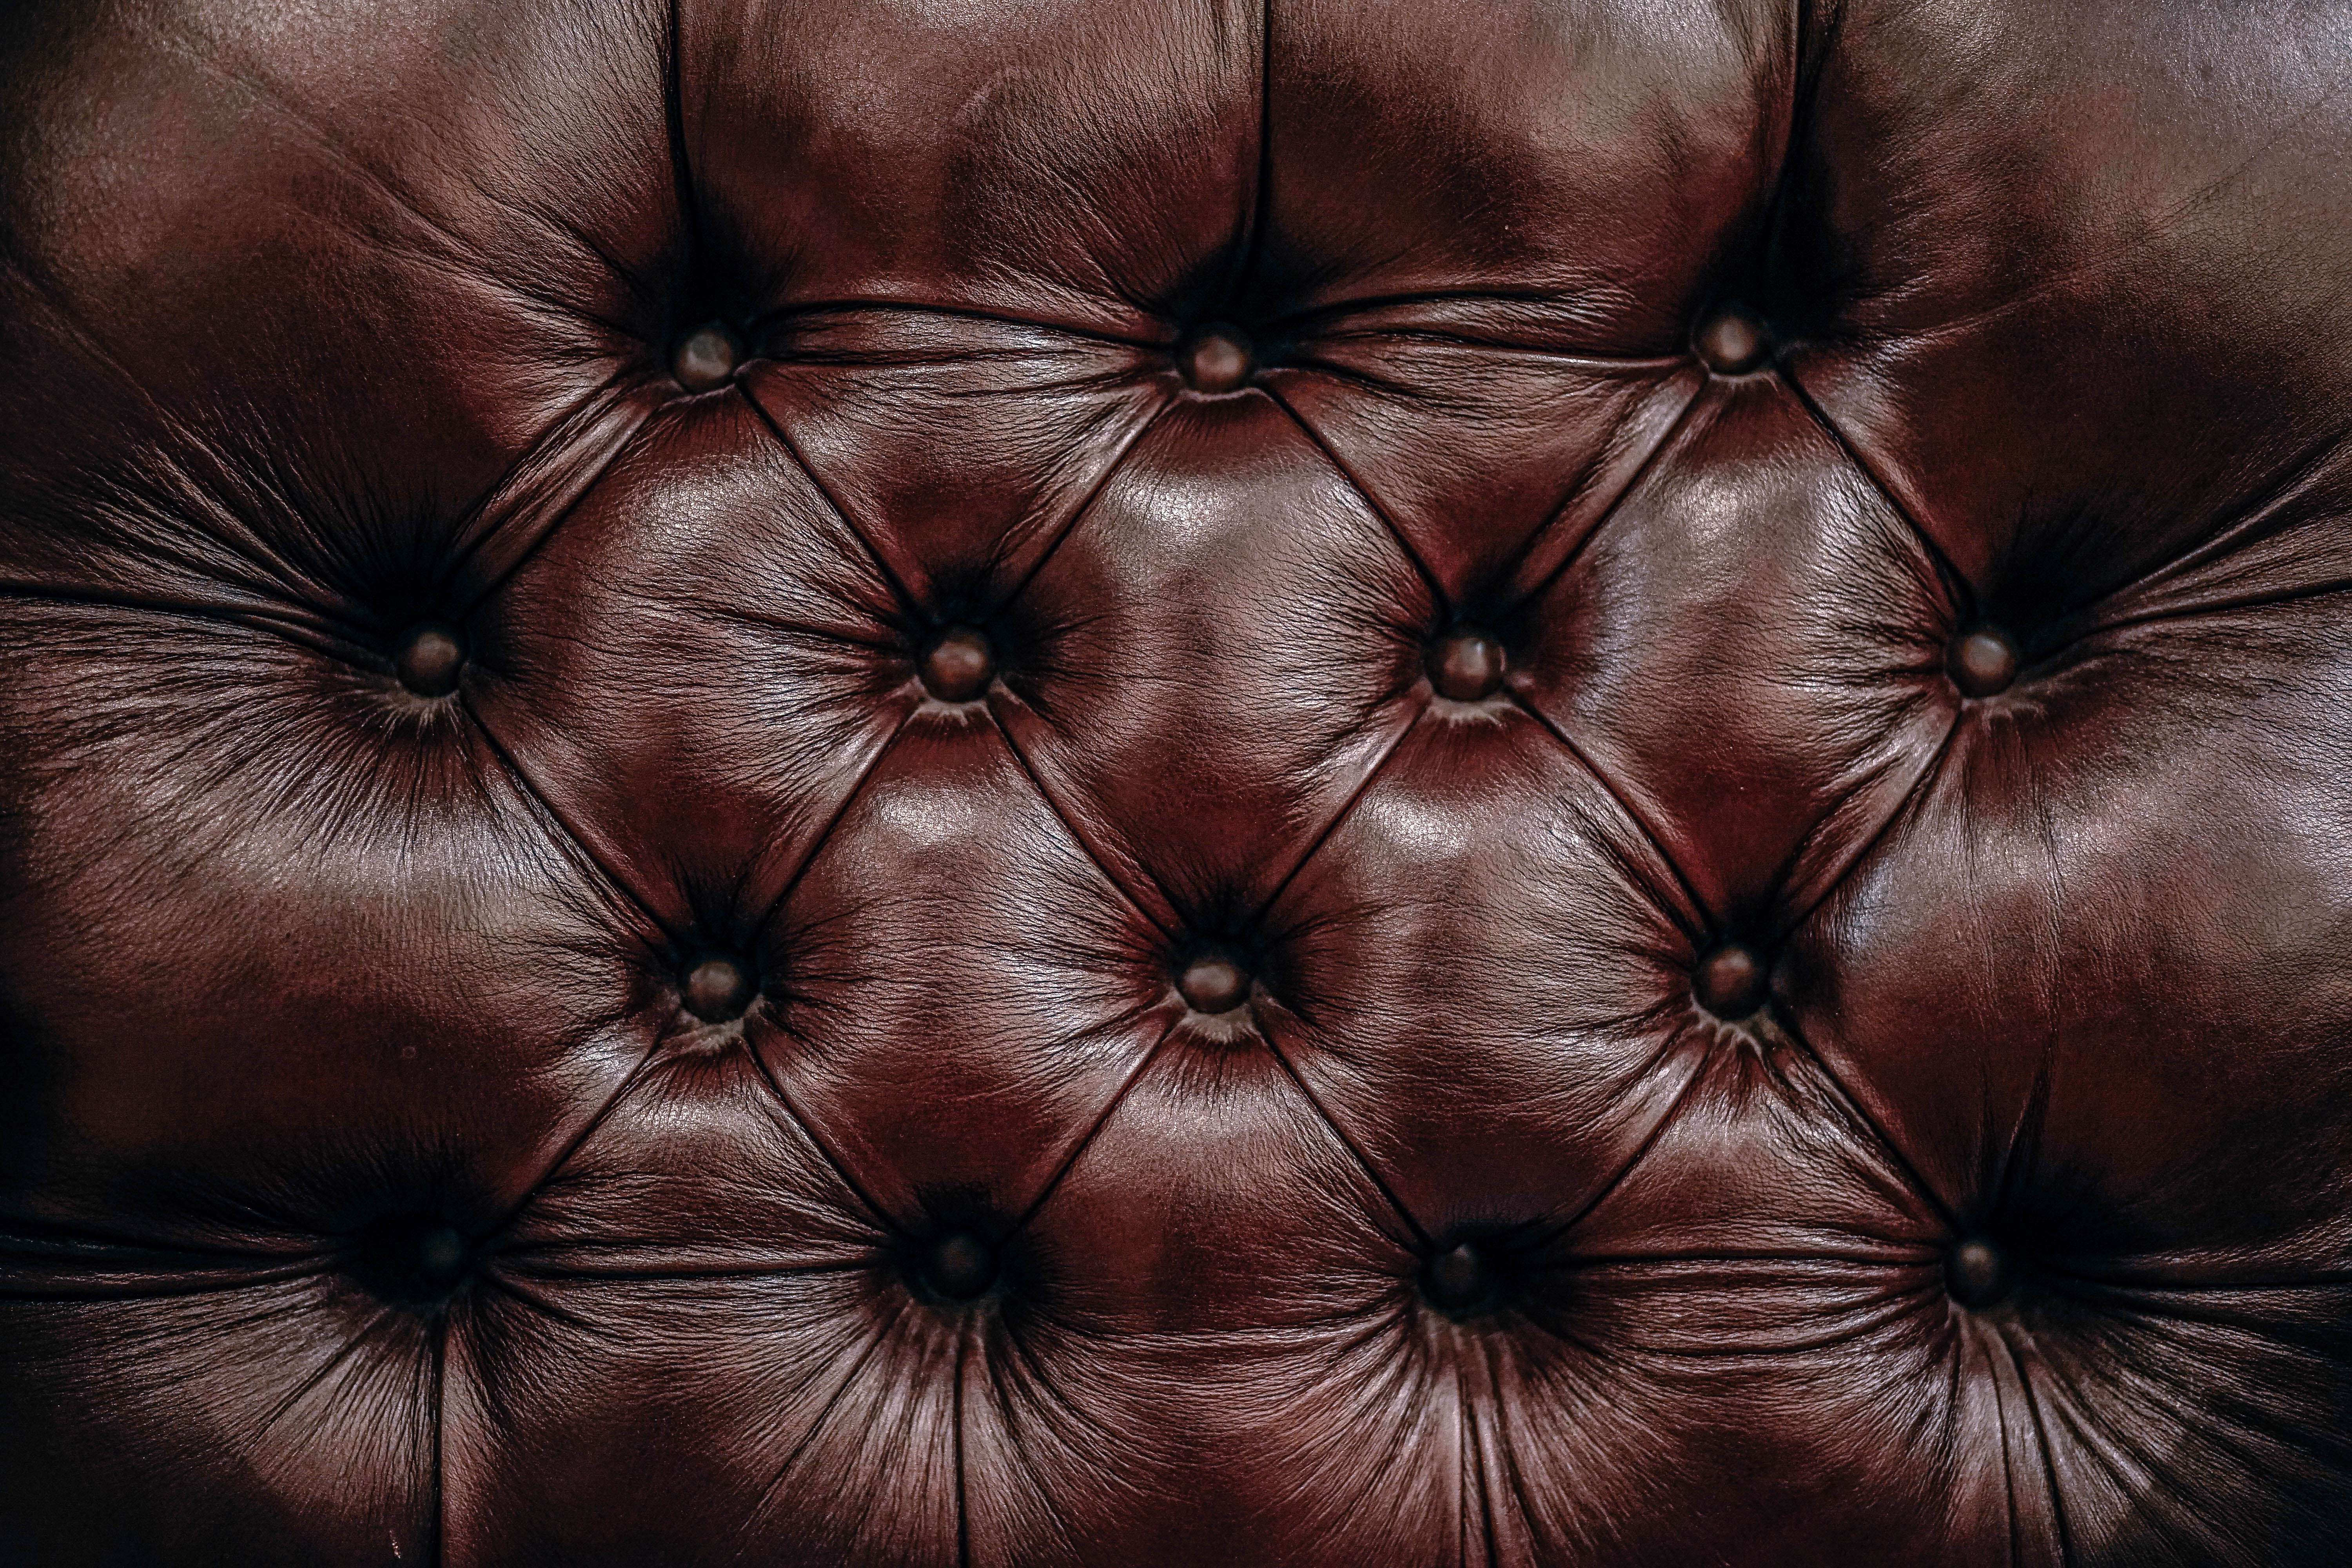
black and white, hair, leather, photography, texture, fur, brown, furniture, monochrome, material, hairstyle, close up, textile, eye, symmetry, macro photography, monochrome photography